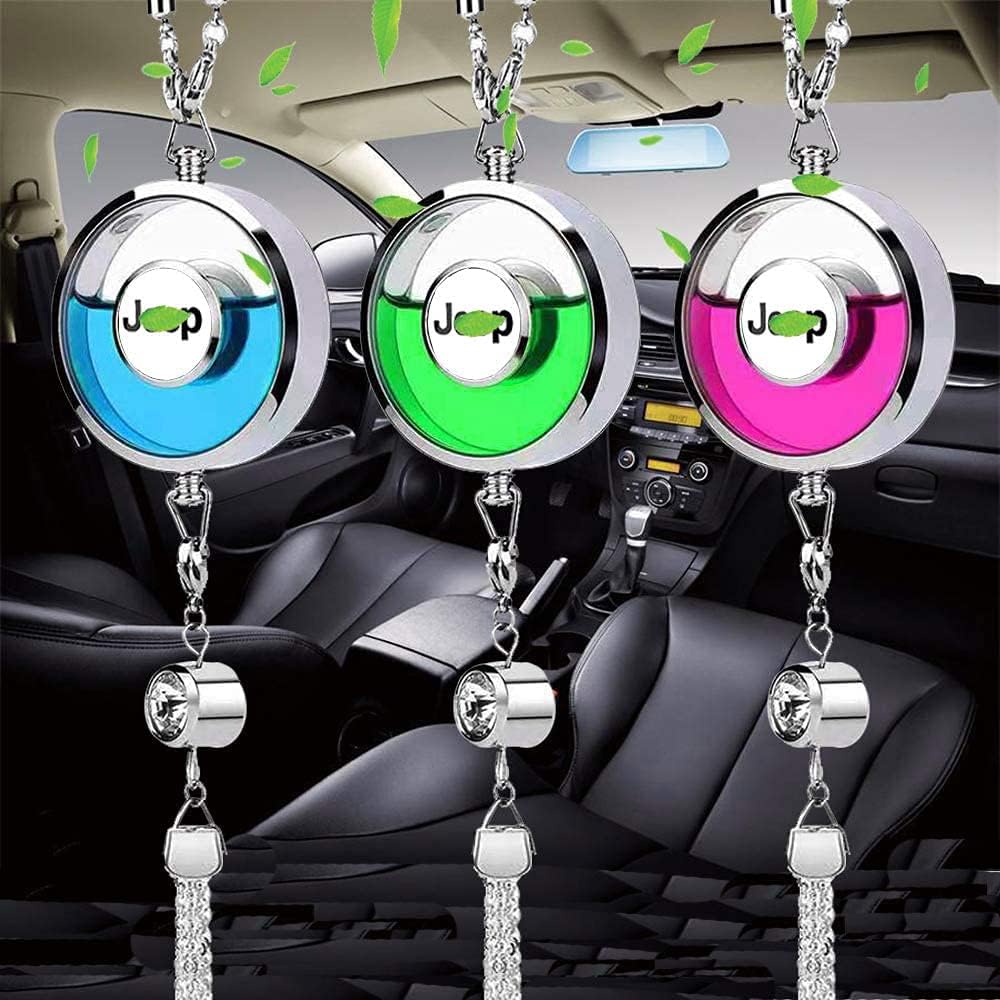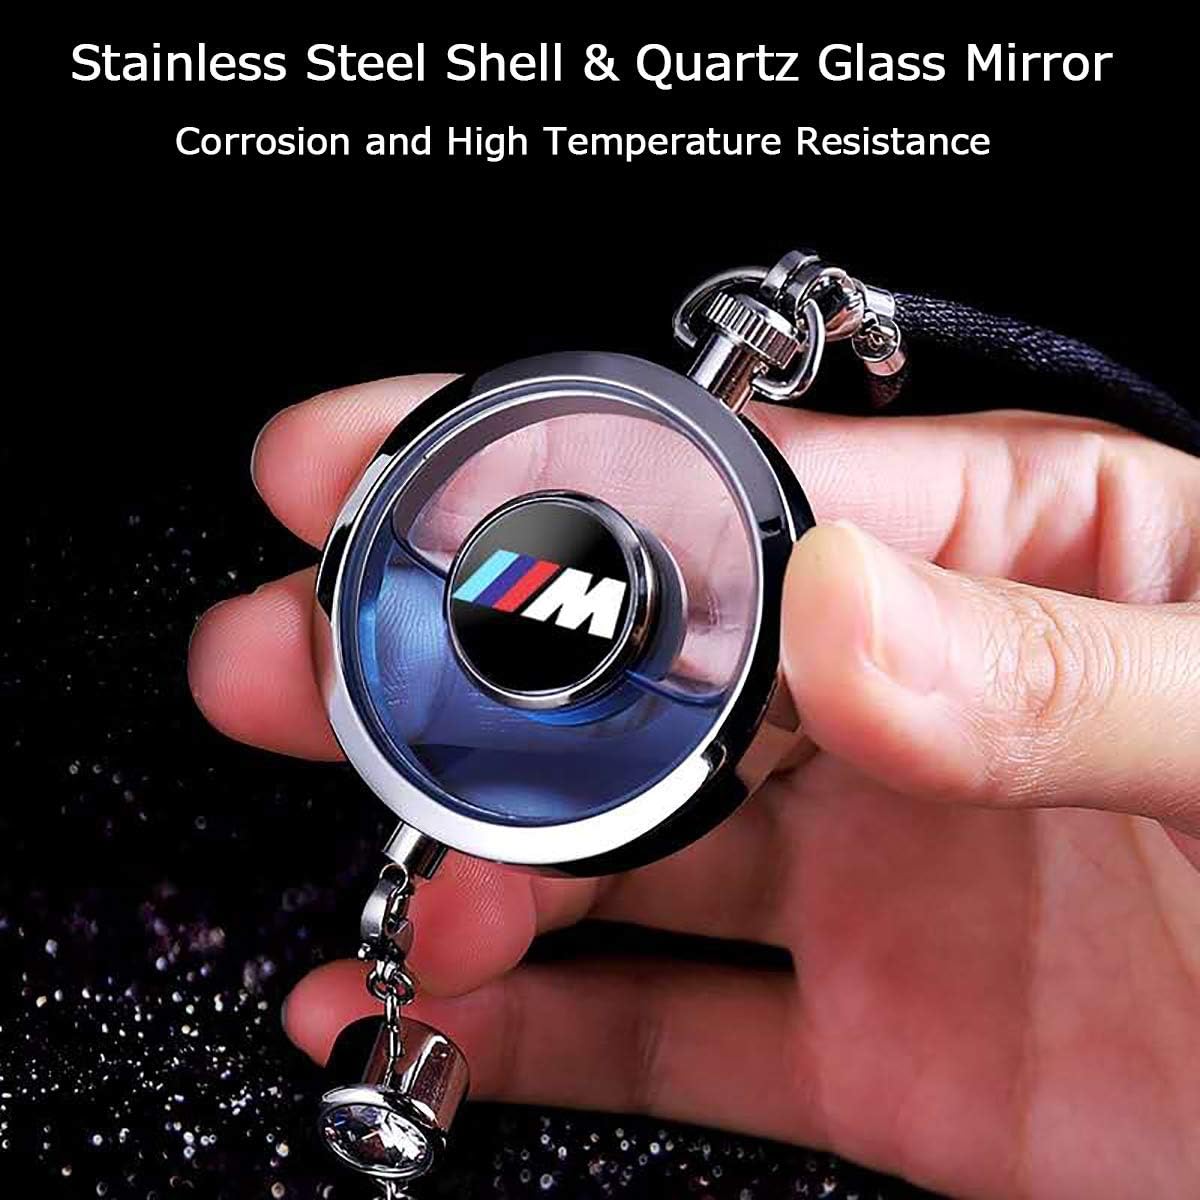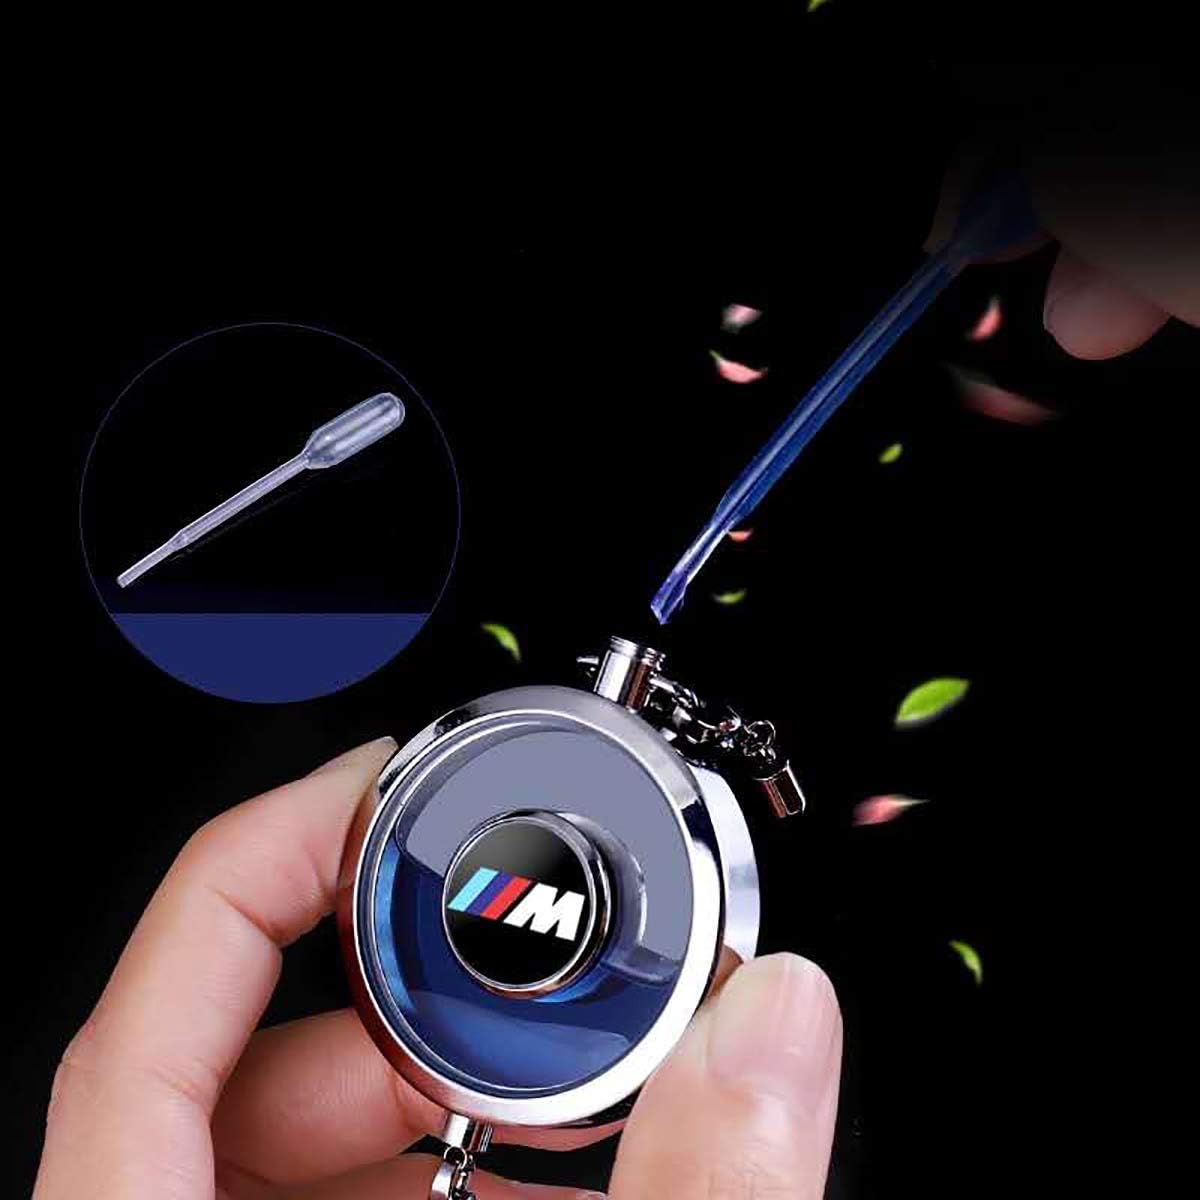
YUNONG Car Logo Air Freshener Diffuser Rearview Mirror Perfume Pendant for Car Interior Decoration, Remove Car Smell
Category: Health & Personal Care
?Note? -Because perfume is a liquid, it cannot be mailed by seller. But we will put an empty bottle gift, so you also can add your favorite perfume. Functions: Made of clear and unbreakable squartz glass bottle and adjustable chain, artificial diamond, metal tassel and crystal inlay, built-in car emblem design, shiny glass interior, giving you and your car unique charm. You can put a natural plant fragrance or essential oil, many diffuse holes can quickly fill all the spaces in the car, eliminate odor, a better perfume container. Specific: Length: 34cm Bottle content: 15 ml Package: 1 * Car Air Freshener Bottle Pendant 1 * Straw 1 * Empty bottle (without perfume). 1 * Free Gift Box
Features: Upgraded Versionn -100 percent brand new with higher quality quartz glass material with shiny diamond and Anti-rust stainless steel | Car Fragrance Container -it is not only a aromatherapy pendant accessories, but also a good air freshener diffuser. Built in 3D car logo, more rust resistant and durable, never fade, excellent workmanship, with free elegant gift box. | Features -This product is not only a beautiful decoration for your car rear view mirror, but you can also add your favorite essential oil, If you fill in natural plant perfumes of different colors, what color will the pendant show | Easy to Use -Choose your favourite perfume and apply a few drops into your new car pendant (The dropping hole is on the top) | Best Gift for Car Fan -Whatever the occasion or event, this advanced car aromatherapy pendant charms is a great choice for business gift, birthday gift or Christmas gifts.